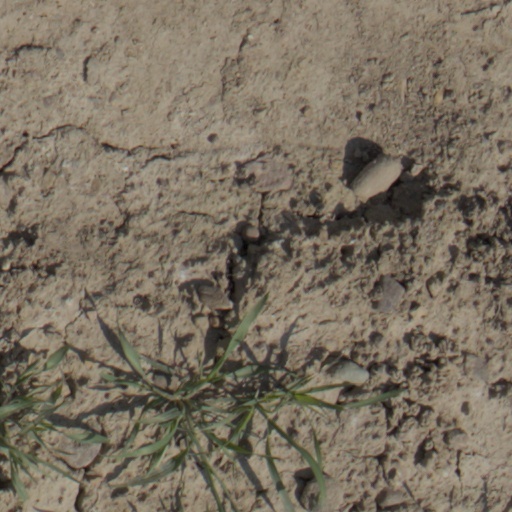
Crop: wheat